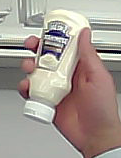
Product: heinz_mayo